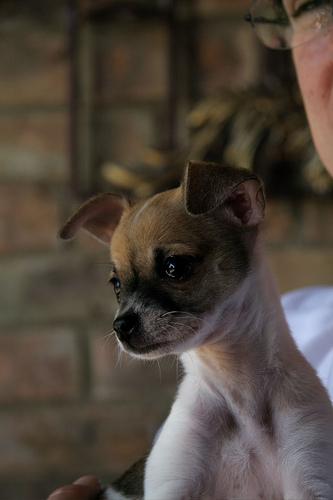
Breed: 420-n000124-Chihuahua